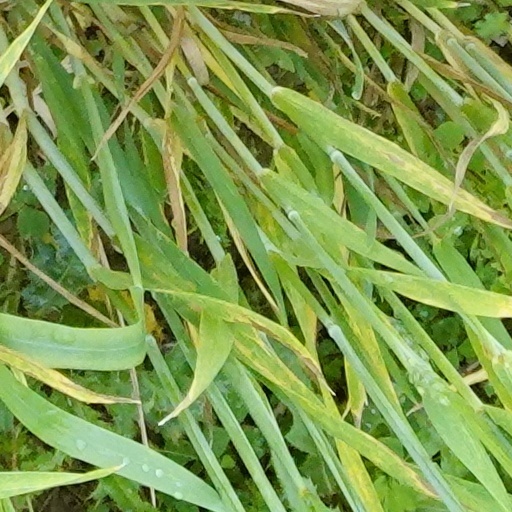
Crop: wheat